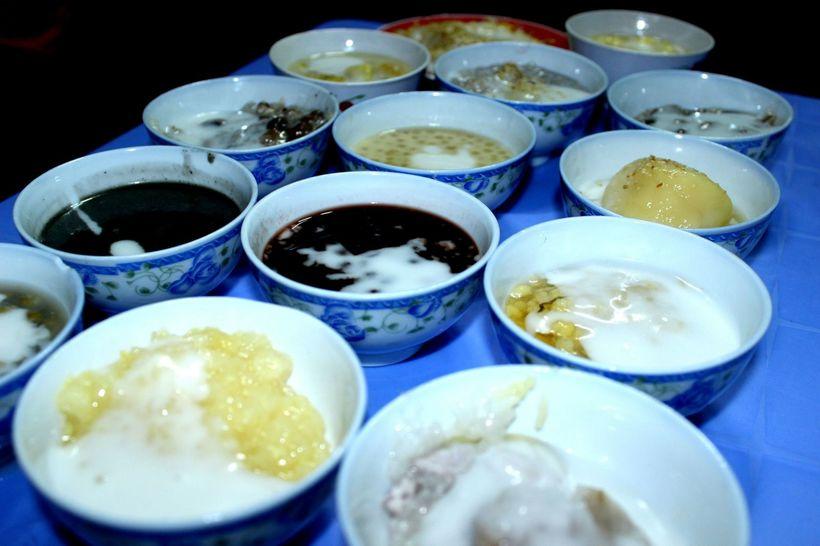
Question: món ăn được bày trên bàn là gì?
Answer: các món chè